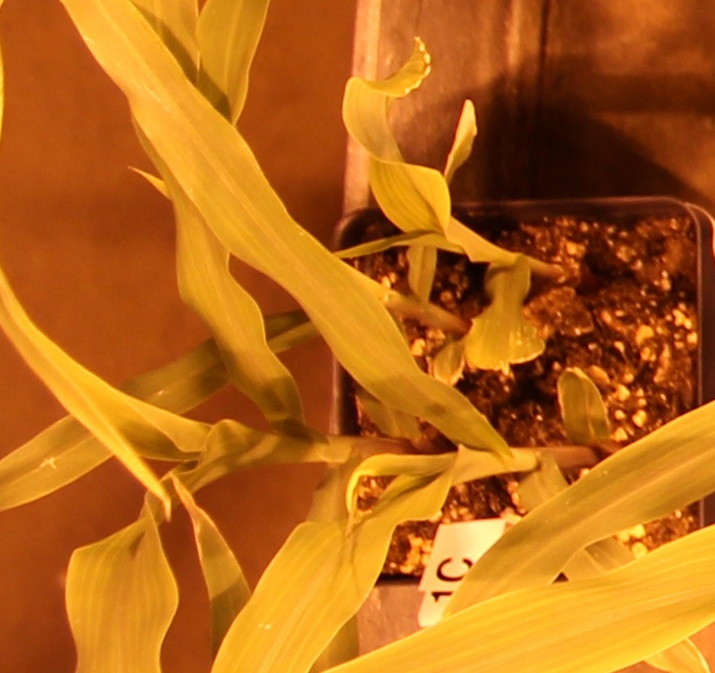
Label: Corn